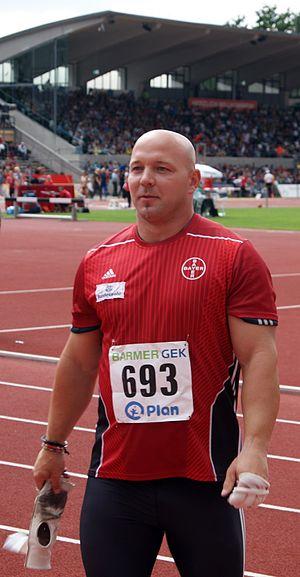
Markus Esser est un athlète allemand, spécialiste du lancer du marteau.